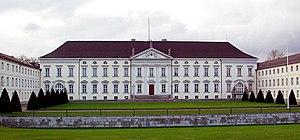
Cet article recense les timbres d'Allemagne émis en 2007 par la Deutsche Post World Net.